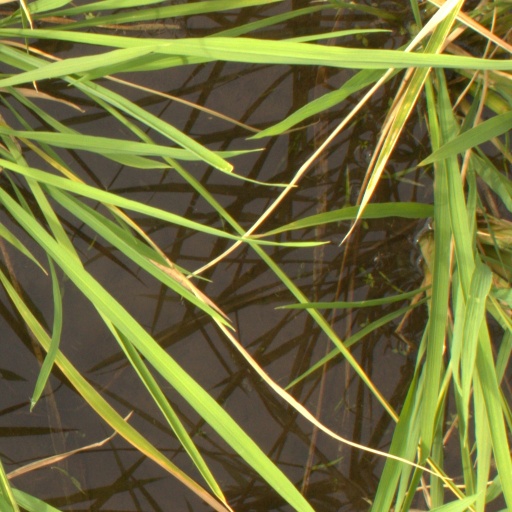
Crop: rice